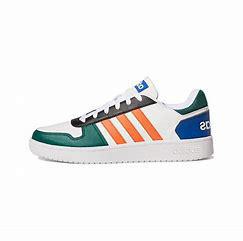
Brand: adidas
Model: NEO Hoops 2 Skate